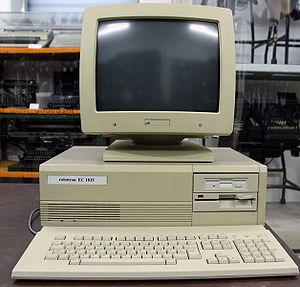
La République démocratique allemande ; en allemand : Deutsche Demokratische Republik ou DDR, parfois traduit par République démocratique d'Allemagne, également appelée Allemagne de l'Est, est un ancien État communiste européen qui a existé durant la seconde moitié du XXᵉ siècle. Le projet de république démocratique allemande est développé dans un texte, le Friedensmanifest, publié en décembre 1942.
L’EC 1835-C était un ordinateur compatible IBM-PC fabriqué par le combinat Robotron de Karl-Marx-Stadt en République démocratique allemande, de 1984 à 1990.